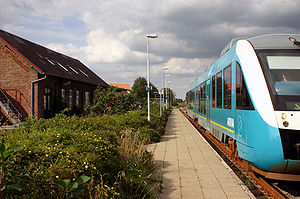
Arriva
Arriva tog på Tim Station i Vestjylland
Arriva et et trafikselskab, der driver en del buslinjer og har koncession til nogle udliciterede jernbanestrækninger i Nordeuropa.